Willamette University

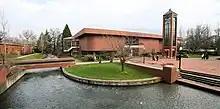
The Mill Stream runs through campus past the Mark O. Hatfield Library and Jackson Plaza.

The portion of Mill Creek's artificial millrace that runs through the middle of the campus is known as the Mill Stream. The millrace is diverted from Mill Creek at Waller Dam near 19th and Ferry streets. On the Willamette campus, it passes by the Martha Springer Botanical Garden, the Hatfield Library, Hudson Hall, the University Center, Smith Auditorium, and Goudy Commons. It forms a "W" shape when viewed from the University Center. Biology and environmental science classes use the Mill Stream as an authentic research venue. As part of the freshman matriculation ceremony, new students place a lit candle into the Mill Stream and watch it float downstream. The millrace connects with Pringle Creek near Salem City Hall.